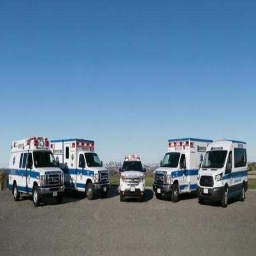
Label: ambulance